Responsible government

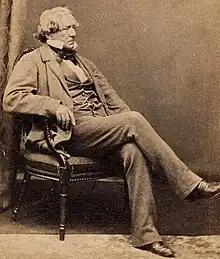
William Charles Wentworth was the leading advocate for responsible government in the Australian colonies and was central in the establishment of the Parliament of New South Wales.

The first instance of responsible government in the British Empire outside of the United Kingdom itself was achieved by the colony of Nova Scotia in January and February 1848, through the efforts of Joseph Howe. Howe's push for responsible government was inspired by the work of Thomas McCulloch and Jotham Blanchard almost two decades earlier. The plaque erected by the Historic Sites and Monuments Board of Canada in the Nova Scotia House of Assembly reads: